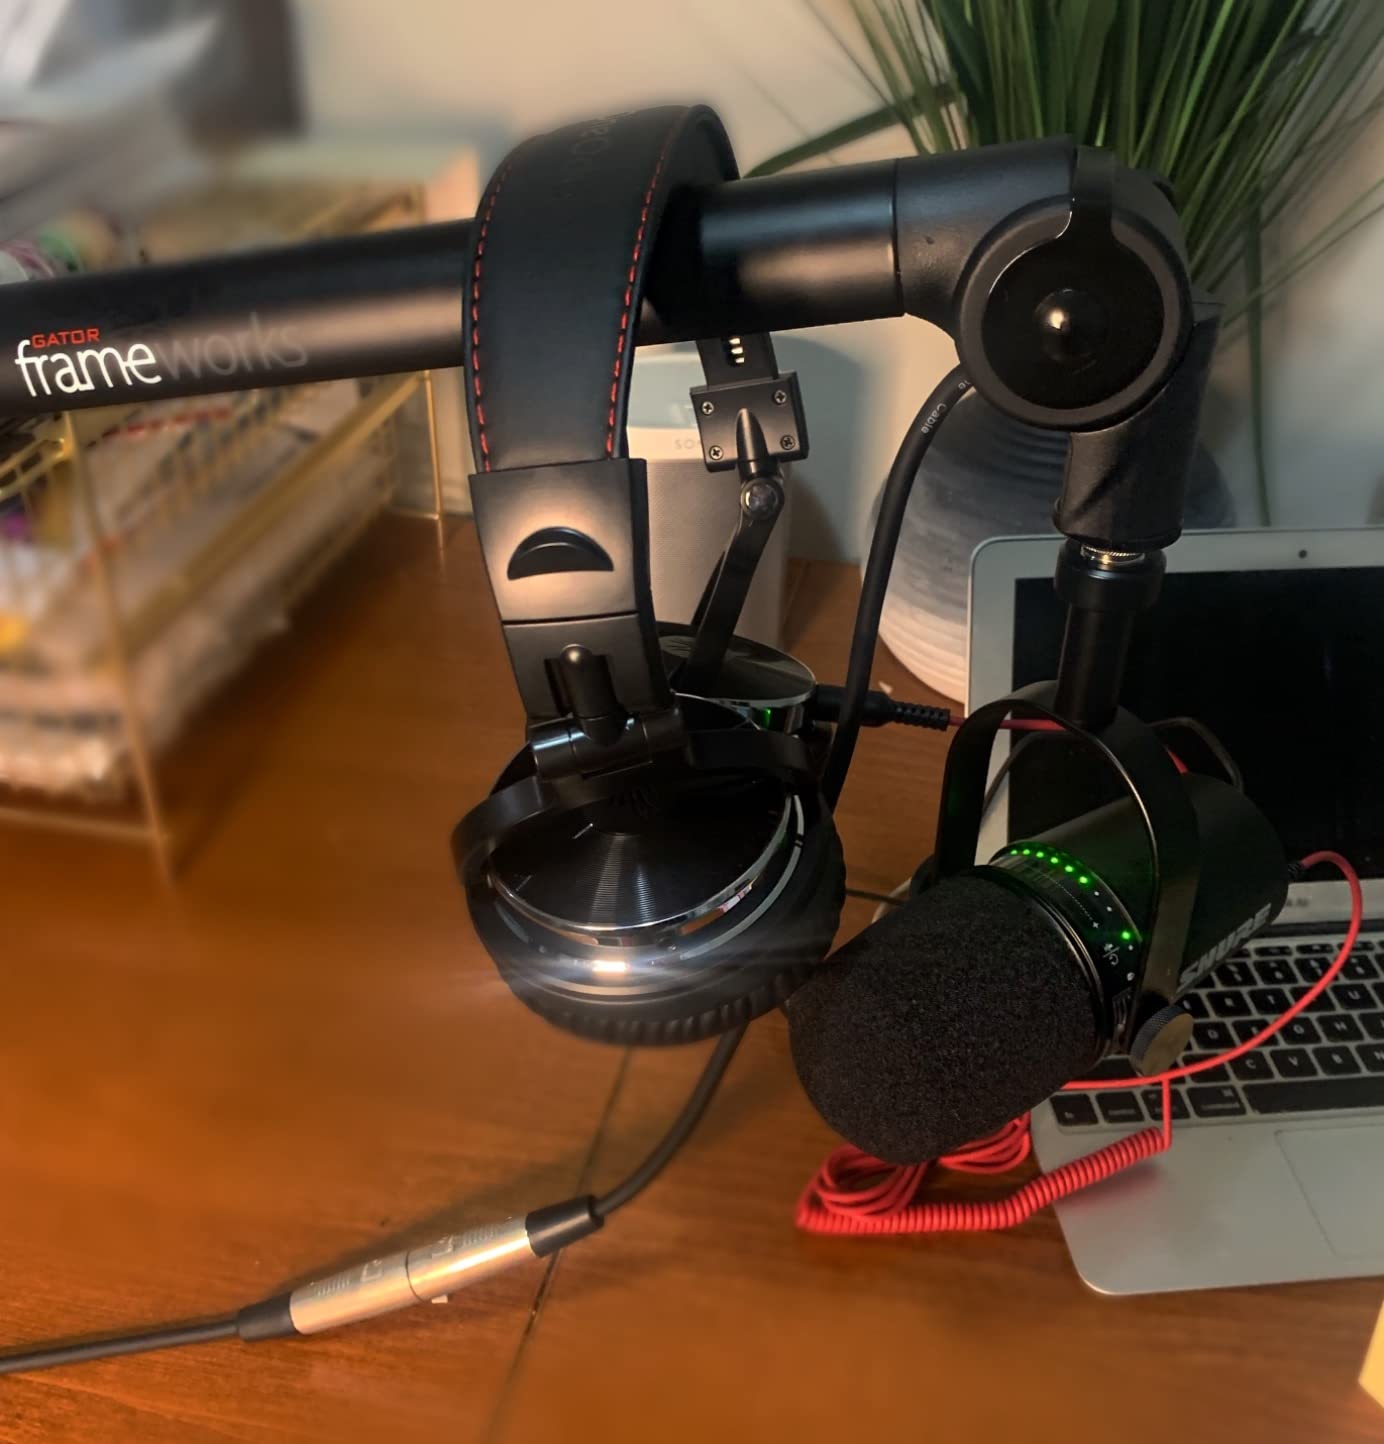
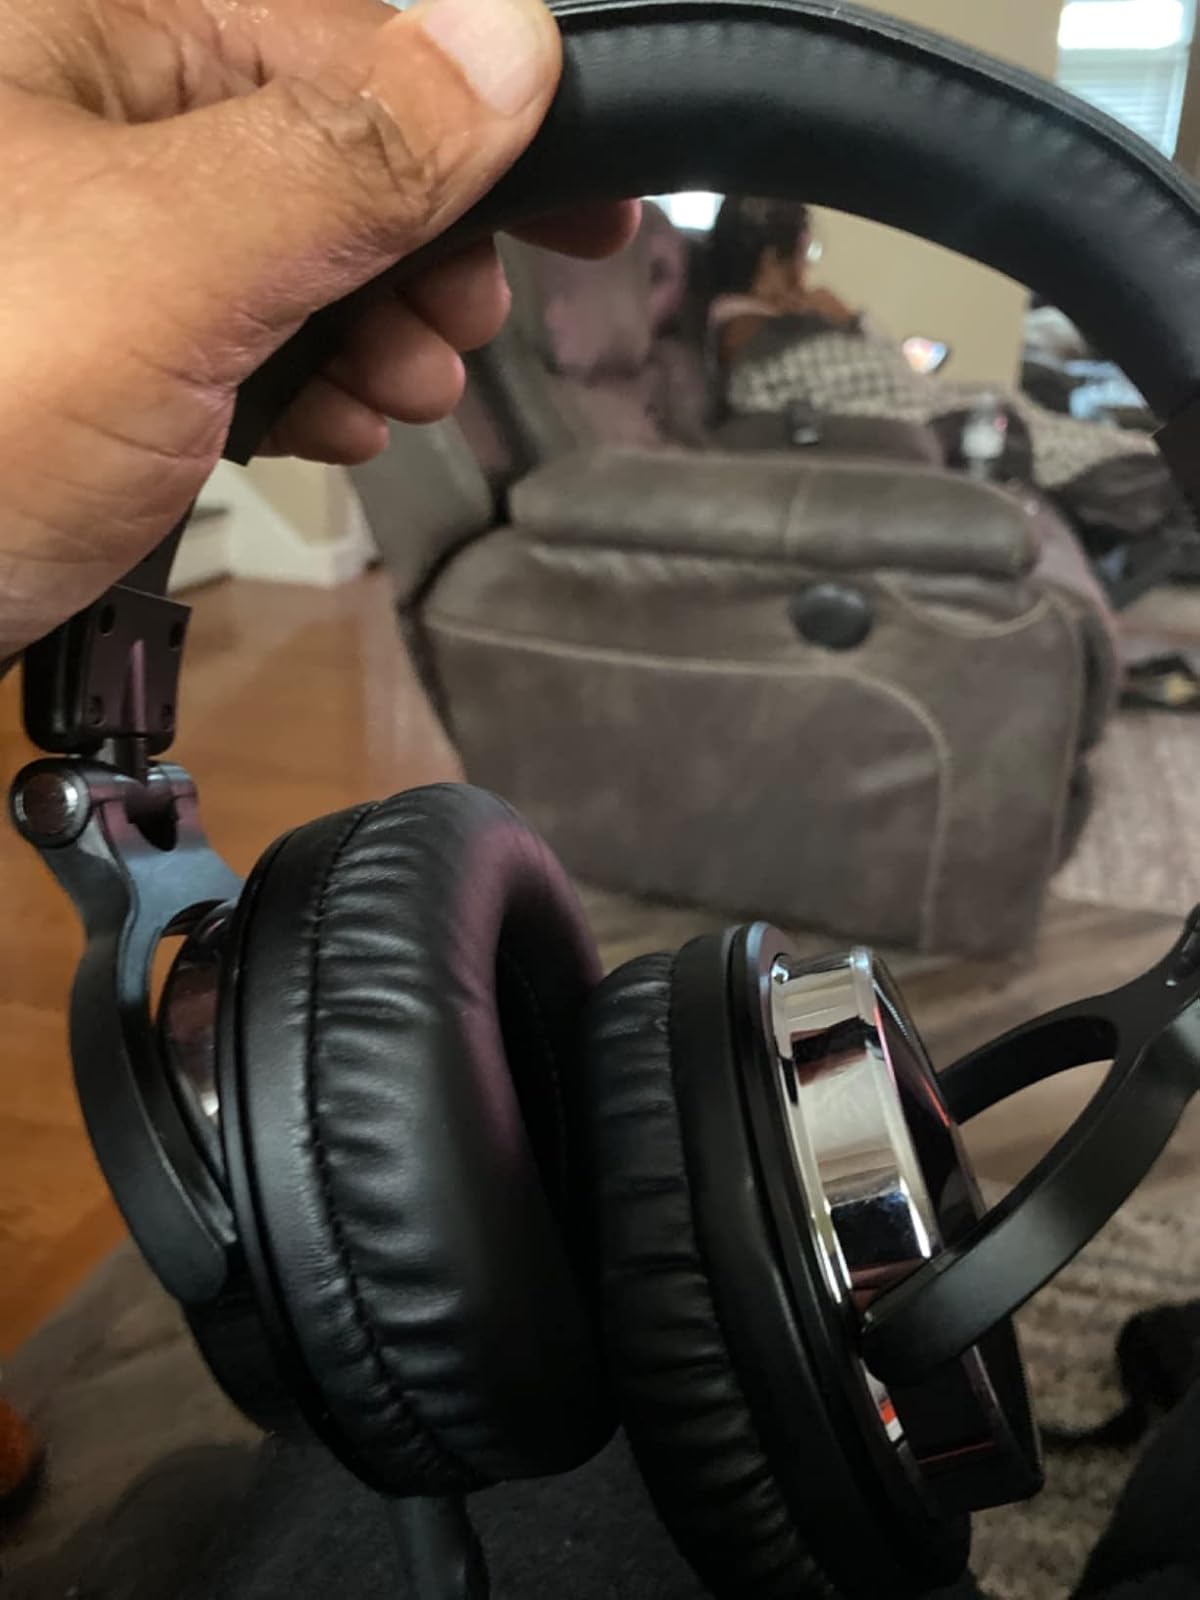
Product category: headphones
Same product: yes